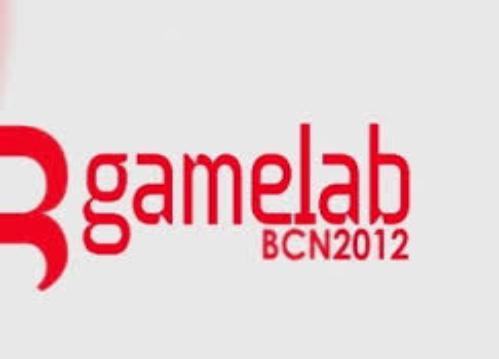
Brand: gamelab
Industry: Leisure